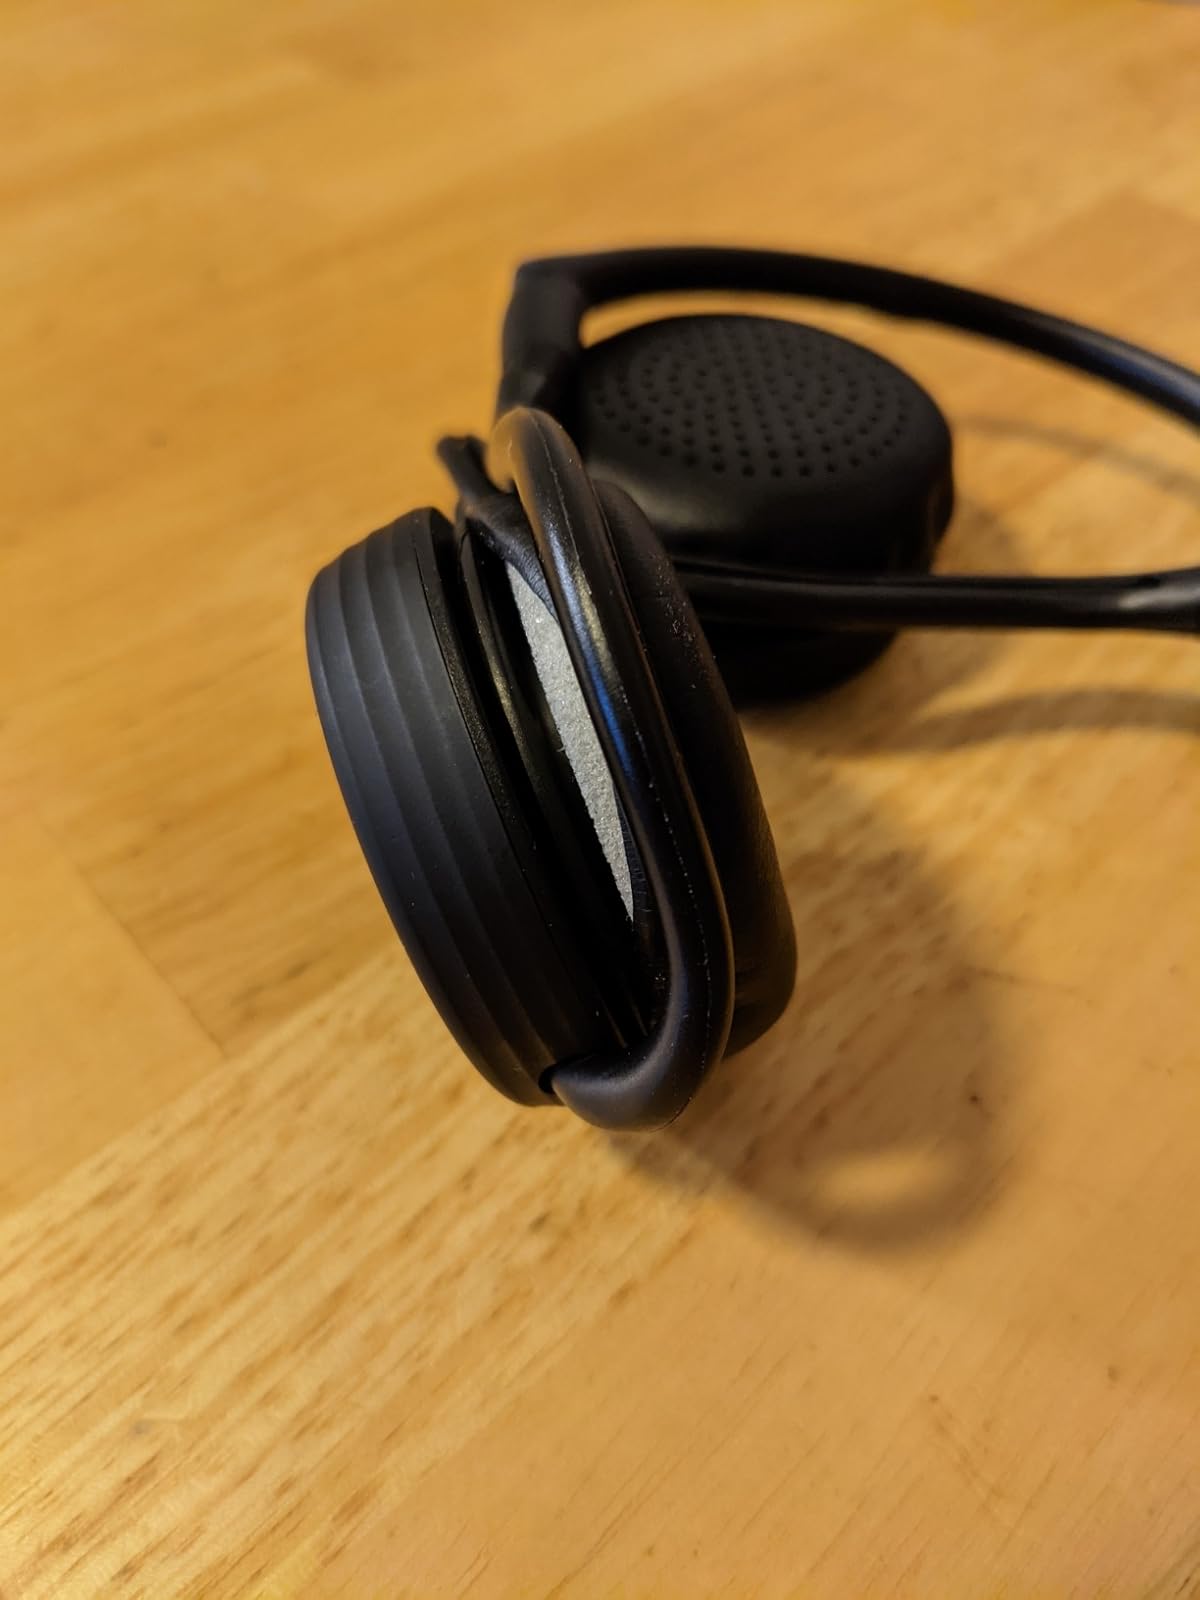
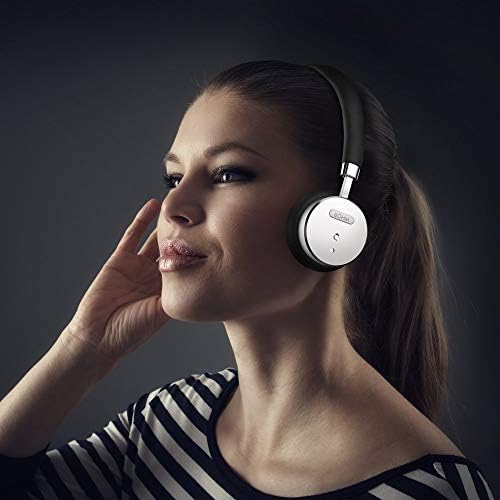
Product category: headphones
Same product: no